Question: Please indicate a possible affordance area of the baseball bat that can be used for hitting
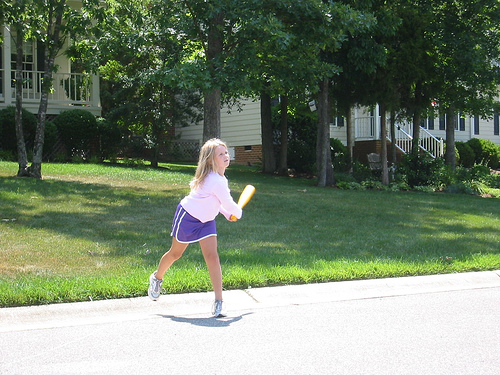
Answer: [236.517, 179.762, 252.734, 209.492]